Rail Europe, Inc.

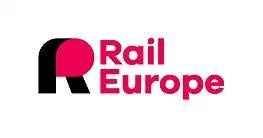

Rail Europe, SAS is a company that specializes in providing train tickets and rail passes for travel in Europe.